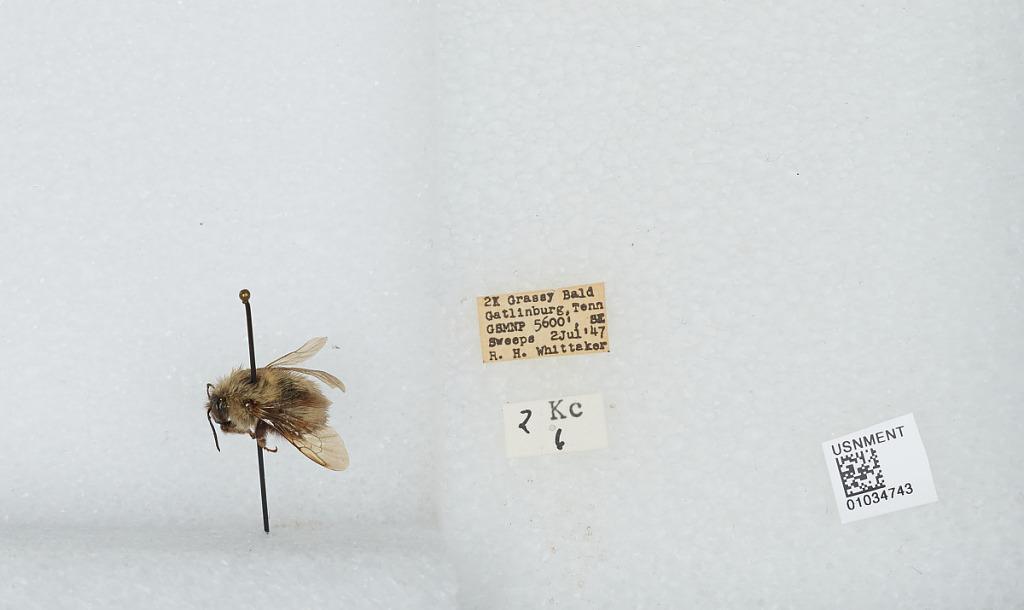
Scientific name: Bombus (Pyrobombus) perplexus Cresson
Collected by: R. Whittaker
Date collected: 1947-7-2
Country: United States
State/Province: Tennessee
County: Sevier
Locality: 2K Grassy Bald
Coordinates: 35.7153, -83.5228